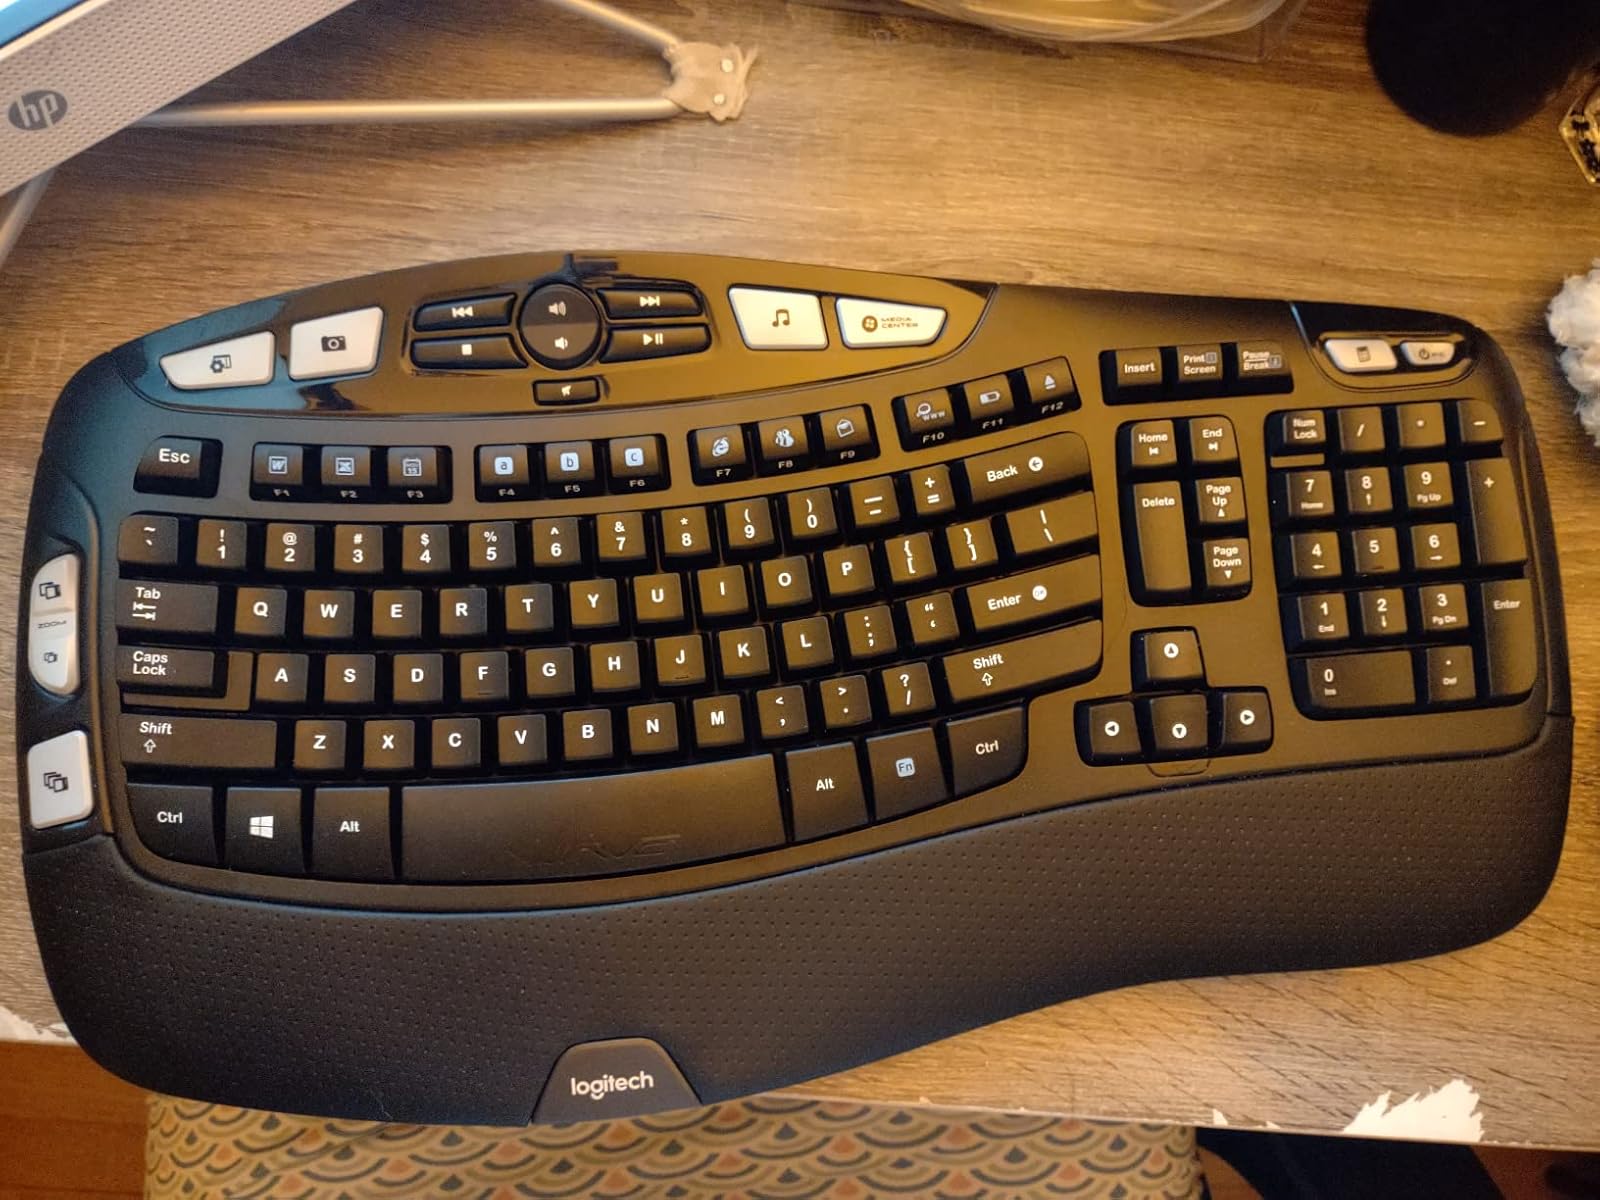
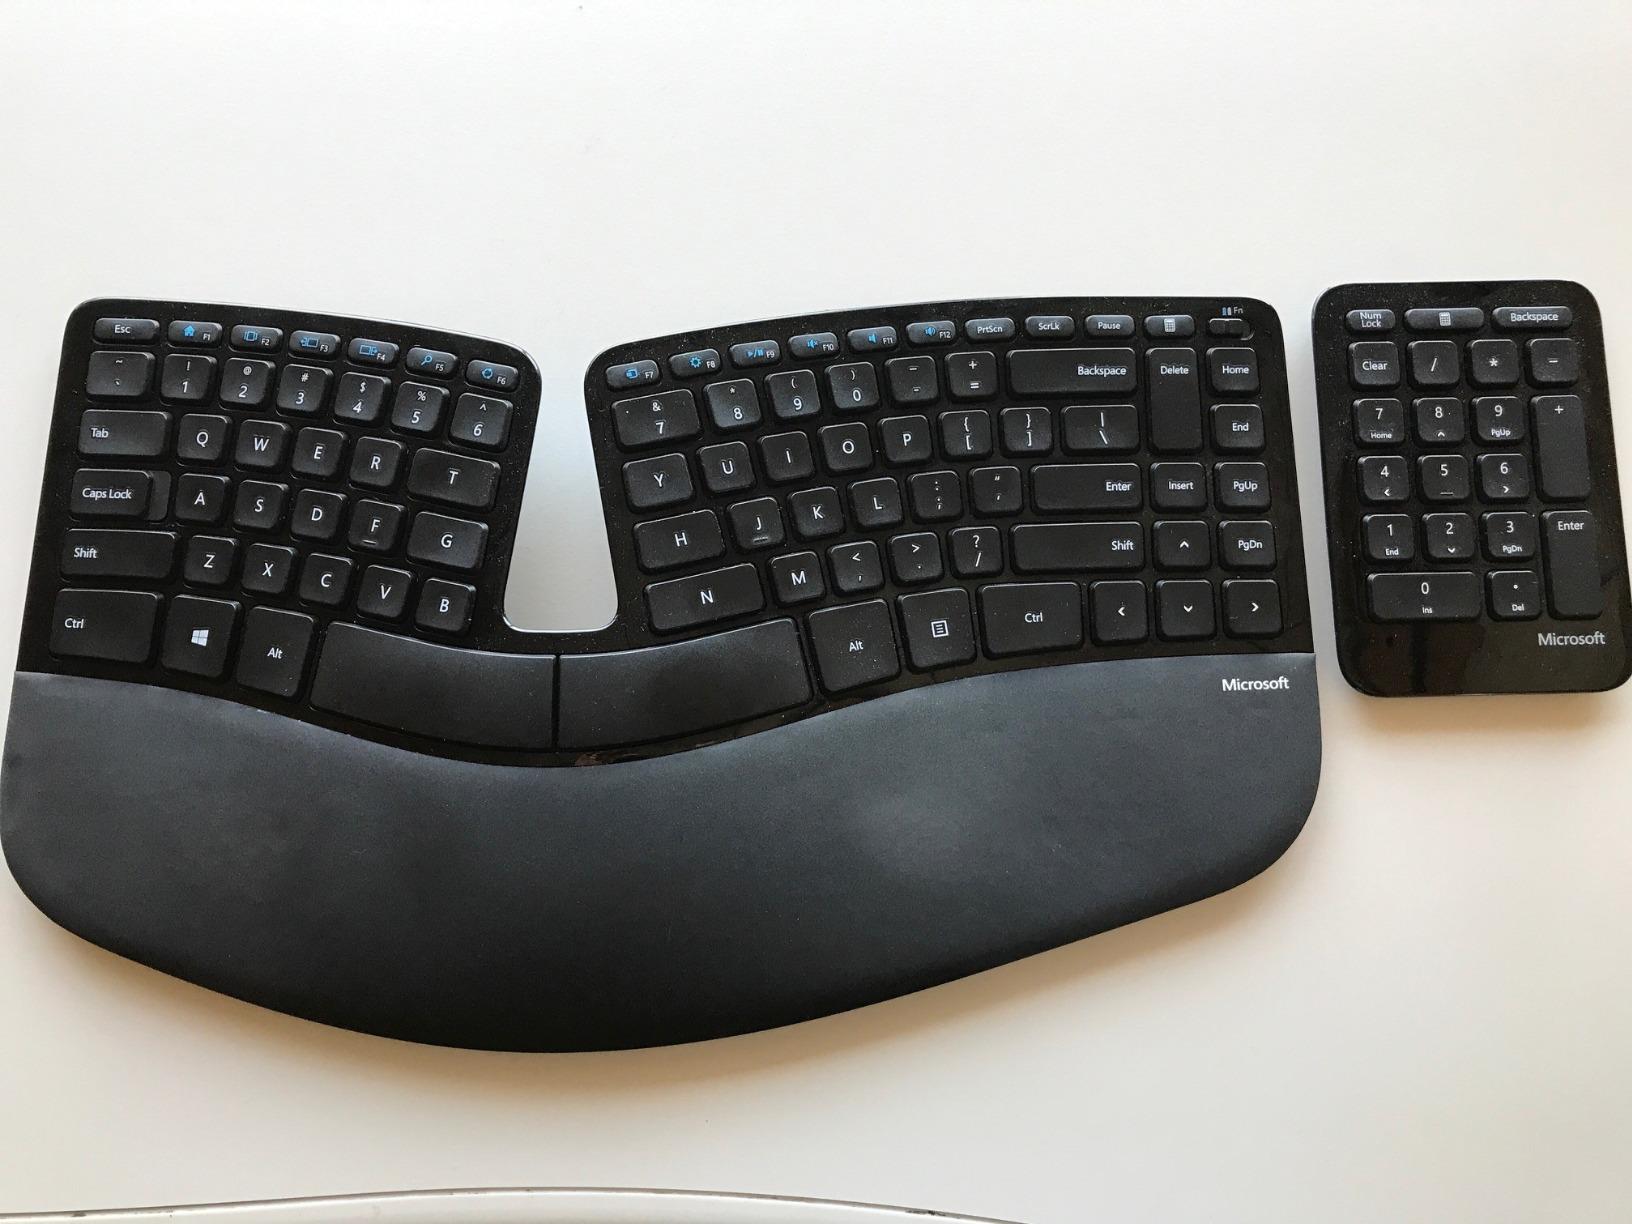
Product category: keyboard
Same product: no